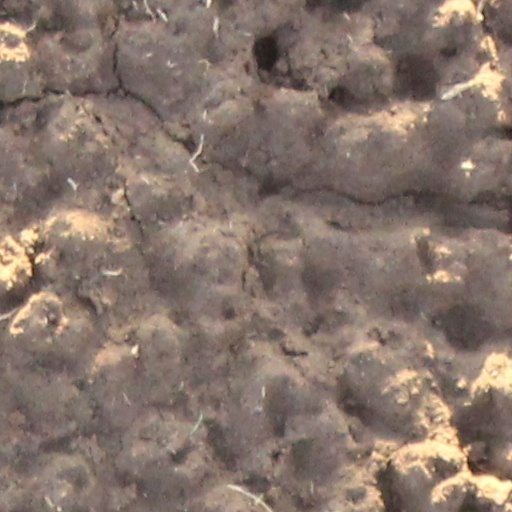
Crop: wheat